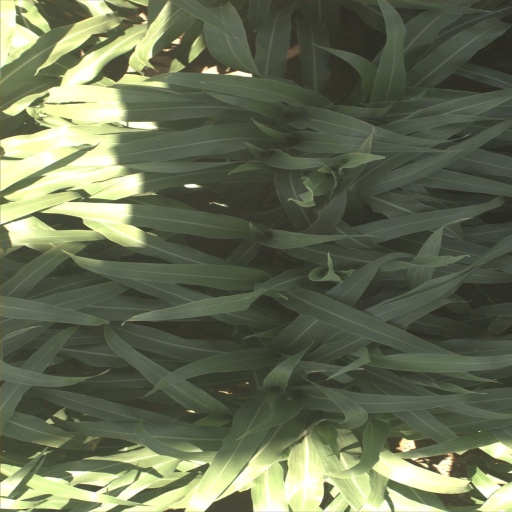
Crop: sorghum